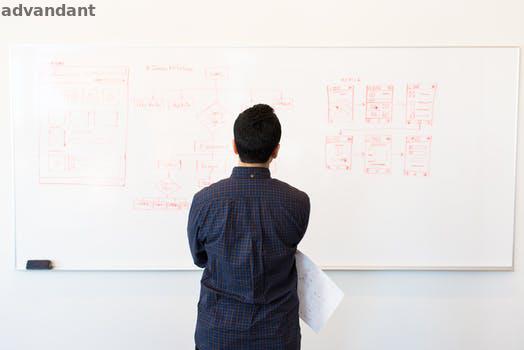
Label: Watermark